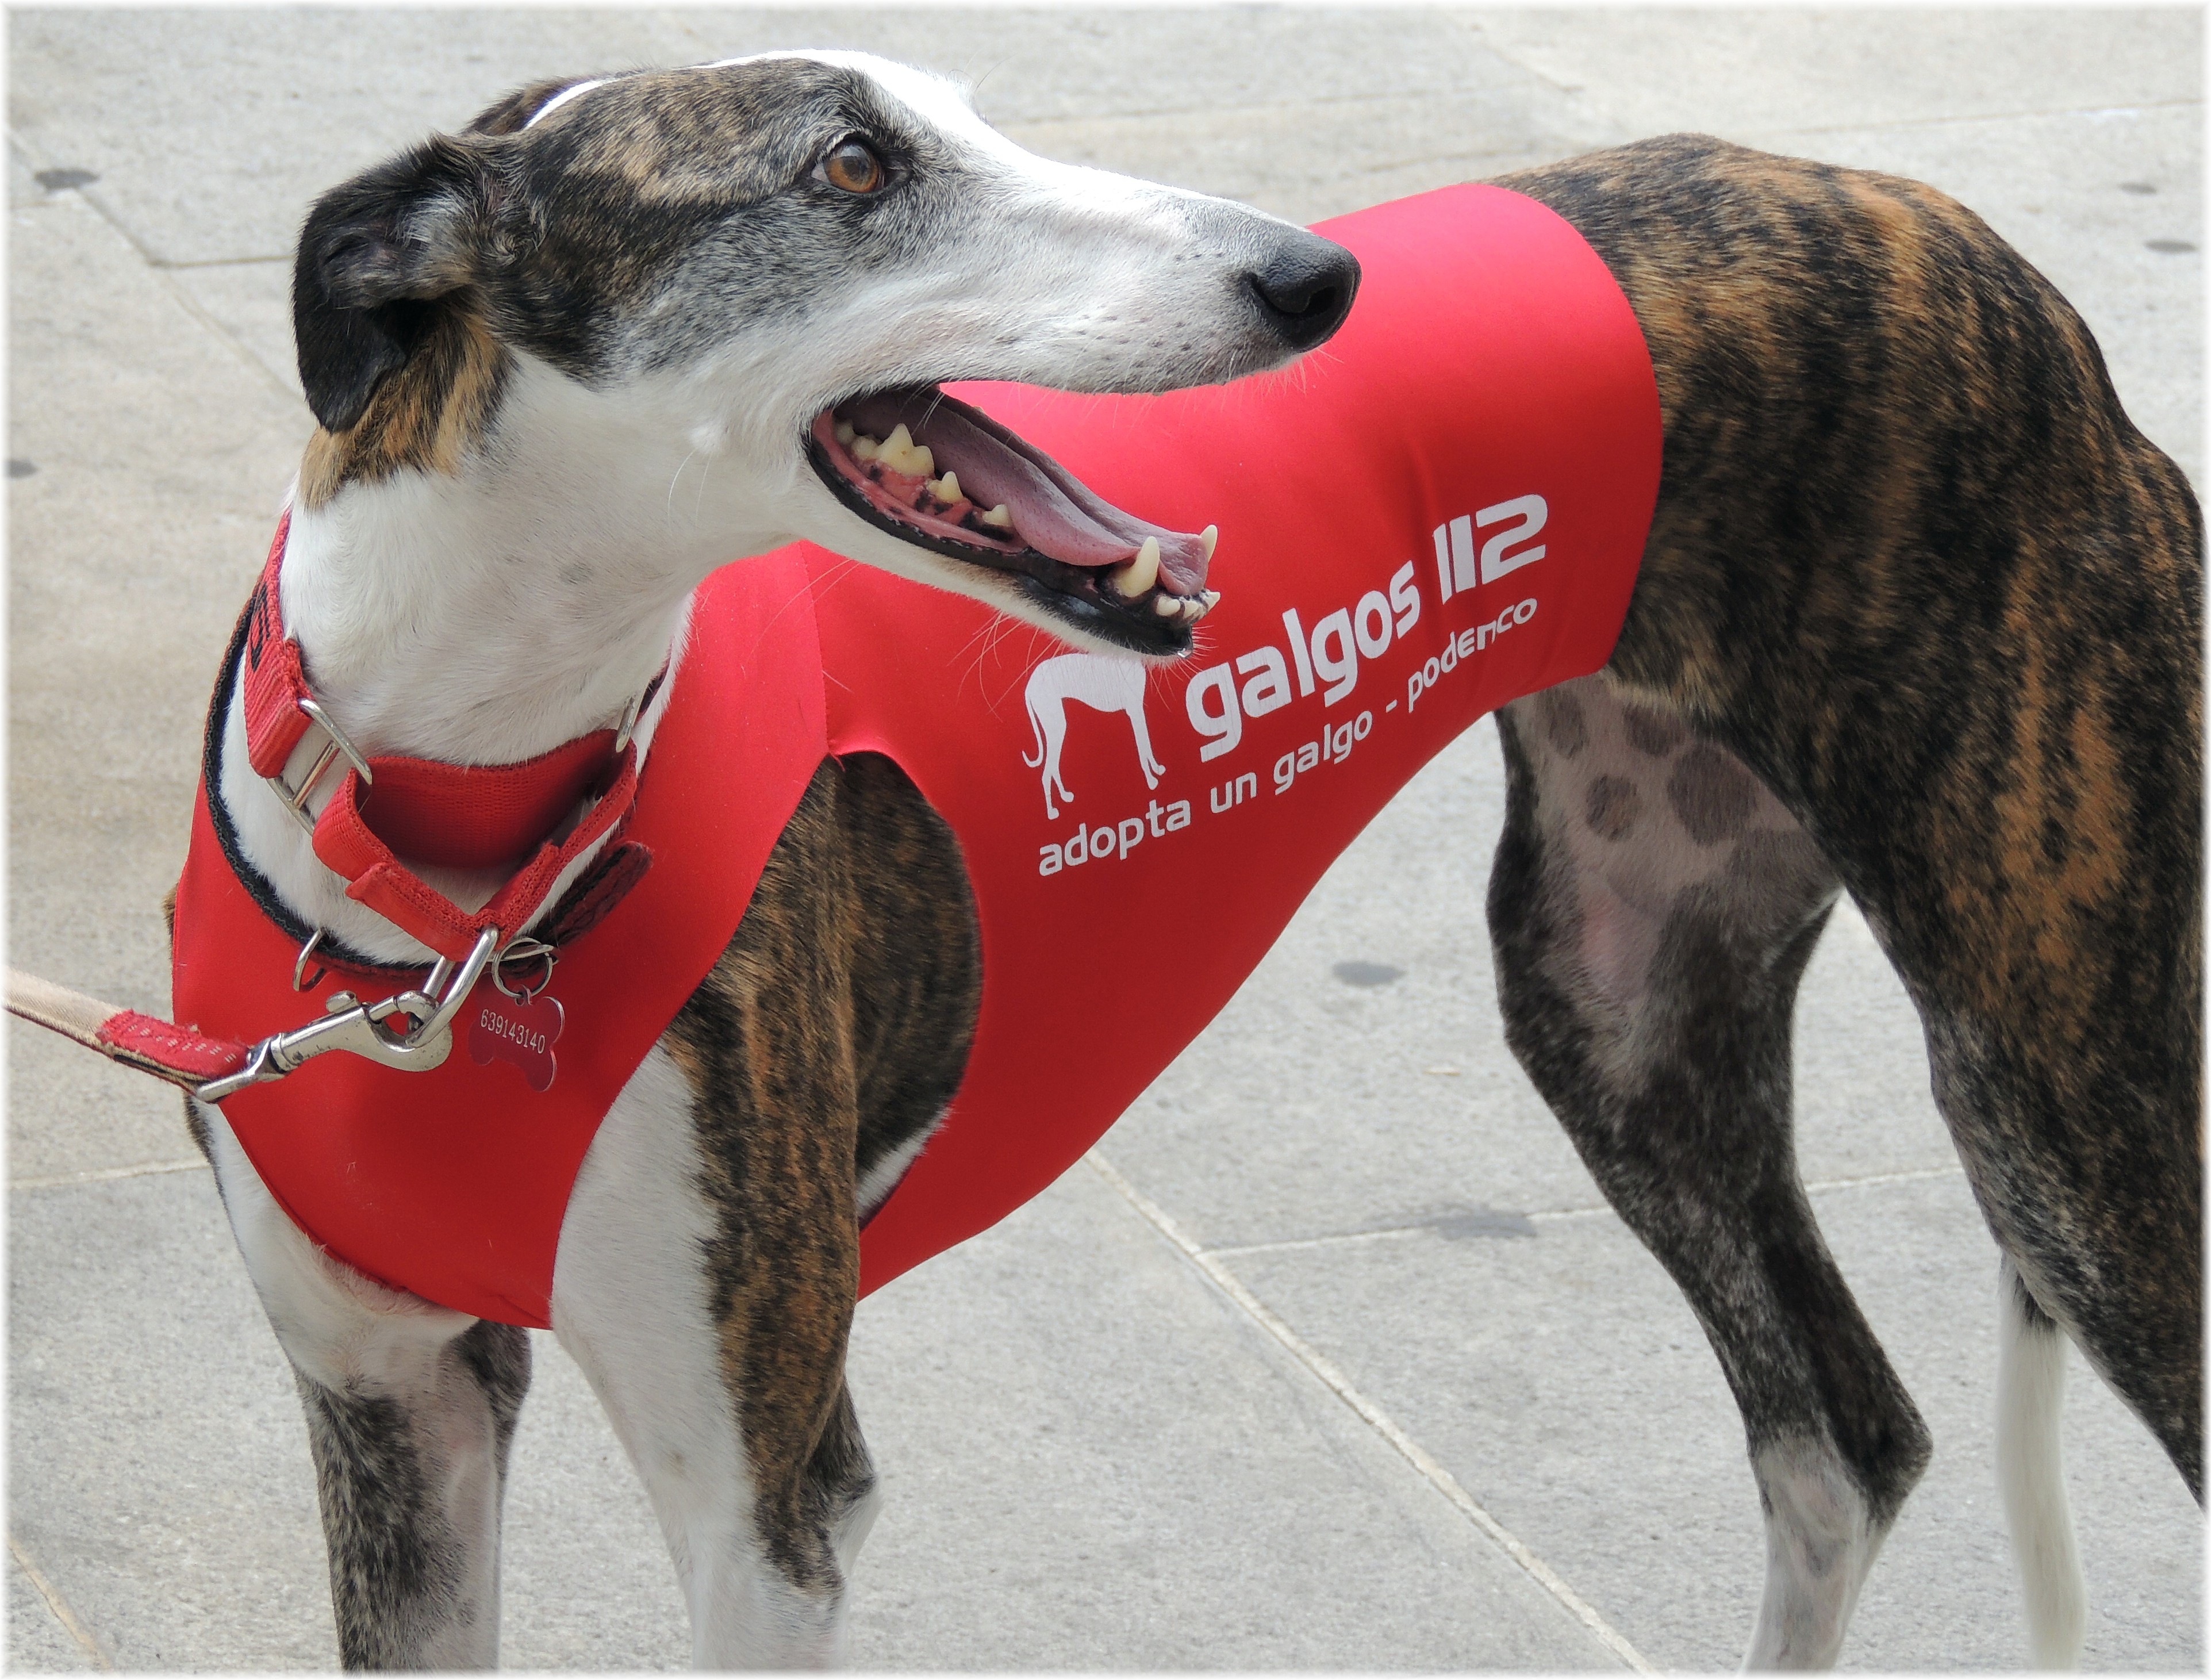
dog, mammal, hound, sports, whippet, greyhound, dog breed, dog like mammal, animal sports, dog sports, sighthound, galgo espa ol, greyhound racing